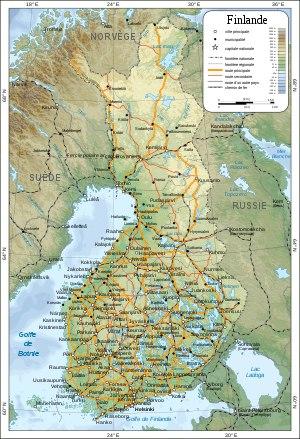
La Finlande, en forme longue la république de Finlande, est un pays d'Europe du Nord, membre de l'Union européenne depuis 1995.